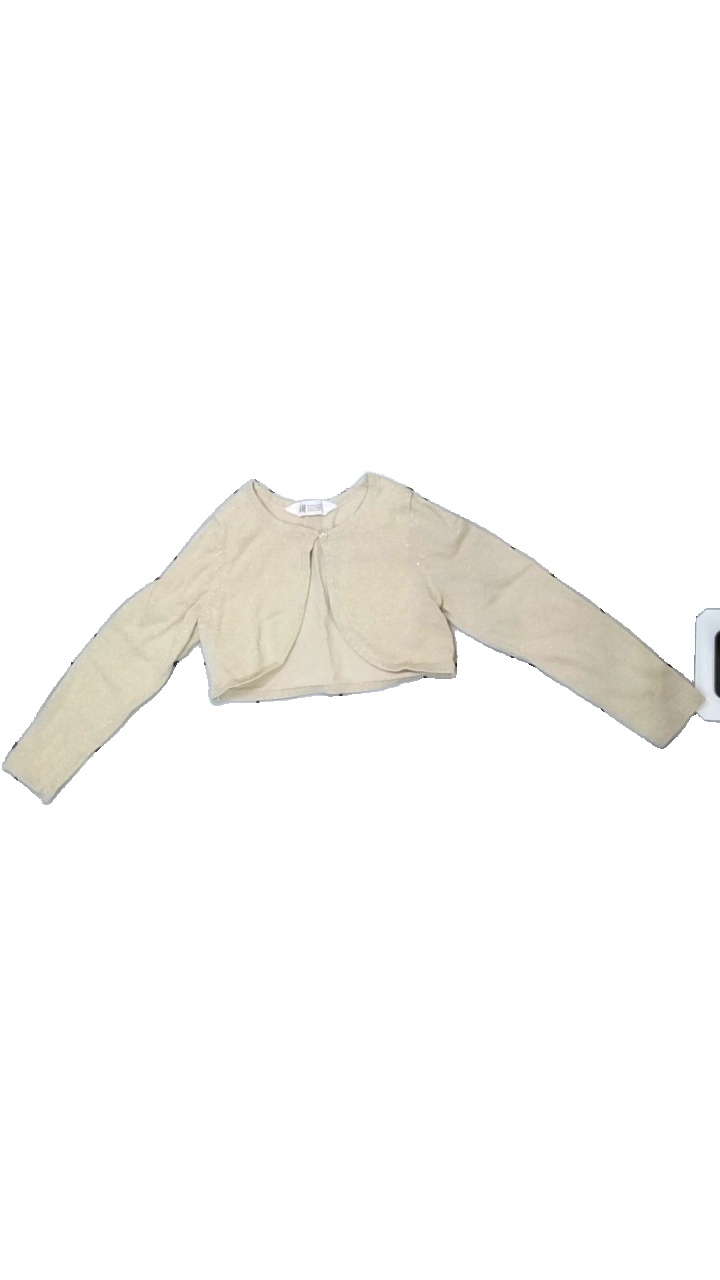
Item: Cardigan (Children)
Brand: H&m
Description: cardigan med glitter
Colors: Beige
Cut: C-collar
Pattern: Glitter
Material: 100% bomull
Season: All
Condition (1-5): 5
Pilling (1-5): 5
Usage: Reuse
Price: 50-100